Legal evolution

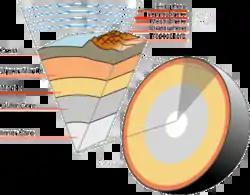
Ancient Law drew on Lyell's uniformitarian doctrine for its evolutionary theory.

The predominant theorist in the German Historical School developing an approach to legal evolution was Friedrich Karl von Savigny. Savigny combined Montesquieu's theory of the spirit of society; Edmund Burke's theory of political conservatism; Herder's concept of the nation as a cultural entity, individuated by its language and literature; and a historical approach. The result was a theory which linked the development of law to the particular character of a nation at a particular time. Savigny argued that 'in the earliest times to which authentic history extends, law will be found to have already attained a fixed character, peculiar to the people, like their language, manners and constitution.' His famous pamphlet, "Of the vocation of Our Age for Legislation and Jurisprudence", used an organic metaphor to suggest law grows and withers away cyclically alongside the growth and decay of society, using the law of Rome as its paradigm. Savigny's theory served a political purpose as well, opposing attempts at legal codification and giving paramount authority to the jurists who would be responsible for developing the legal system.